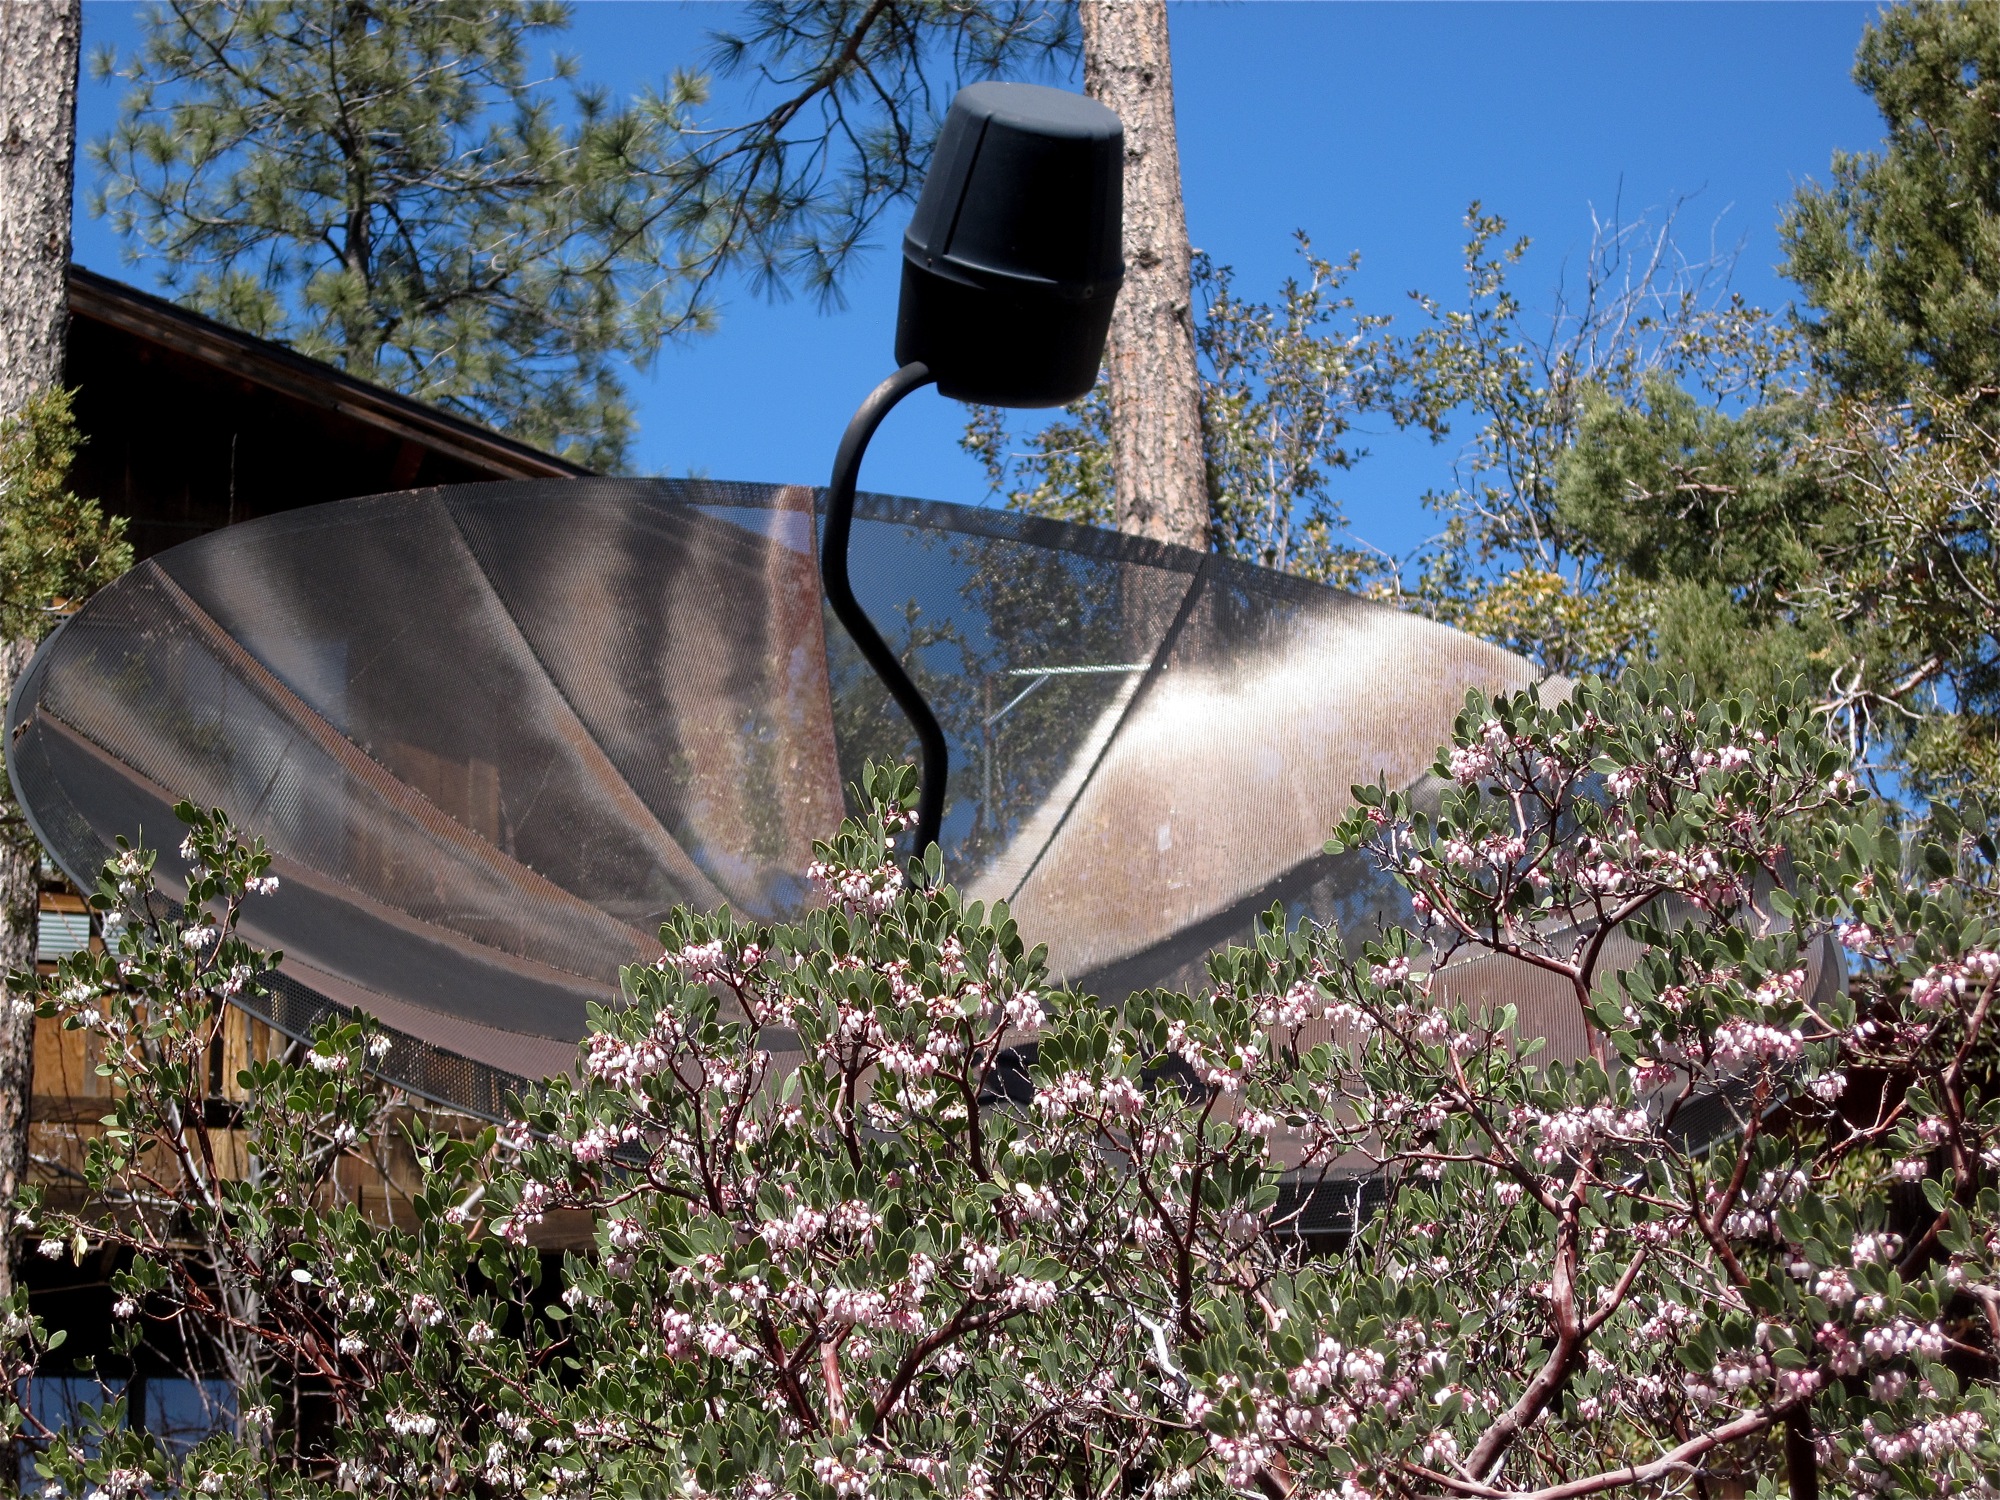
tree, plant, flower, park, garden, manzantia